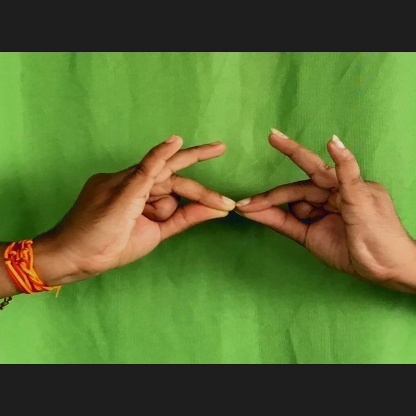
Mudra: Sakata